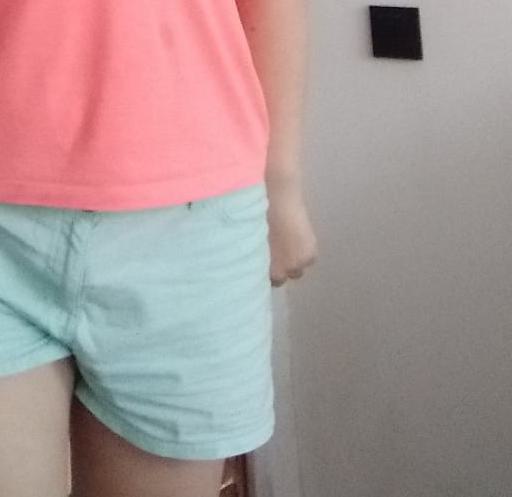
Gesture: no_gesture